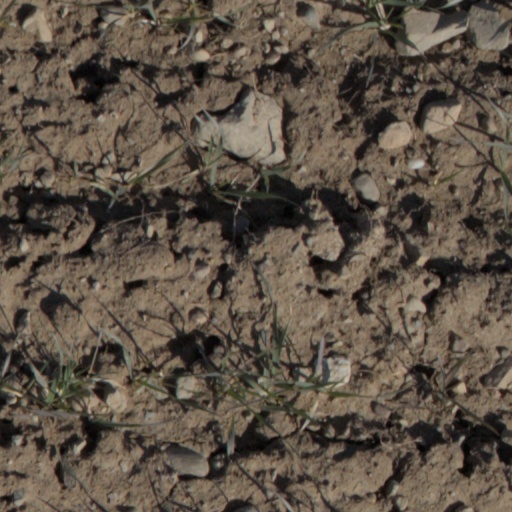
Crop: wheat